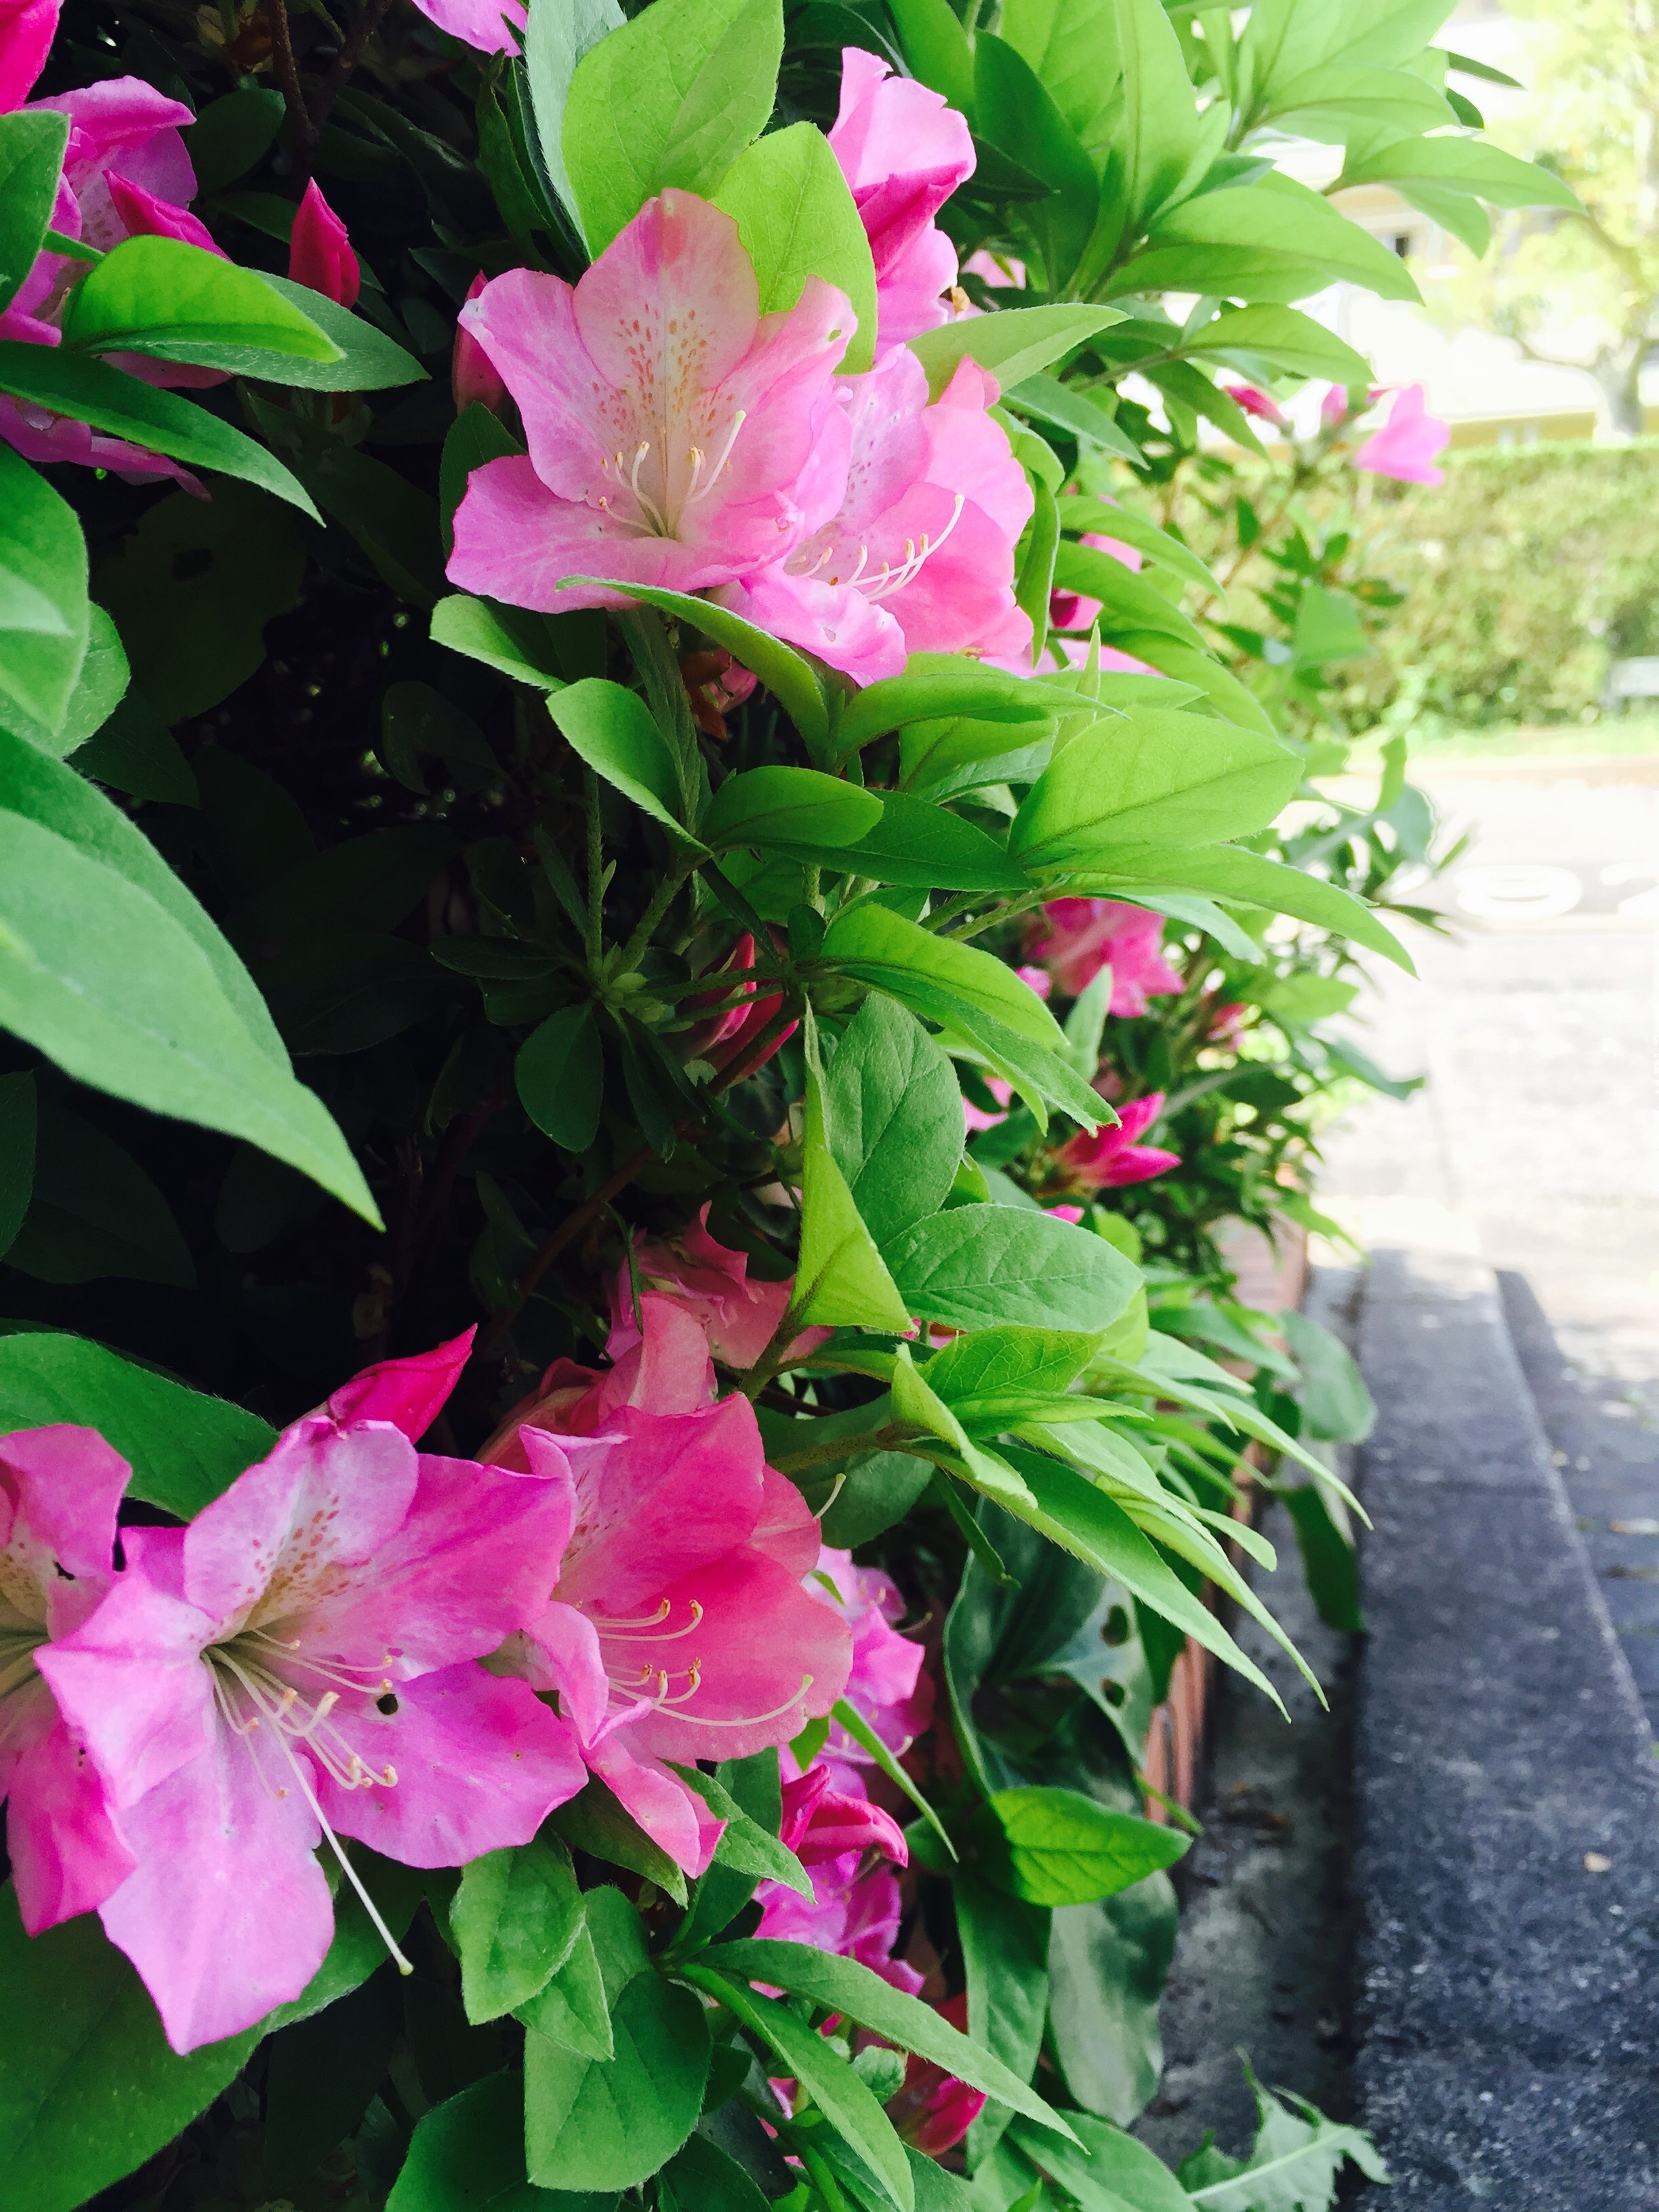
plant, flower, spring, garden, flora, shrub, floristry, peony, azalea, flowering plant, flower bouquet, floral design, annual plant, woody plant, land plant, flower arranging